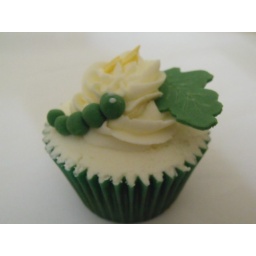
Vanilla cake in a green case topped with vanilla buttercream with hand made cupcake topper